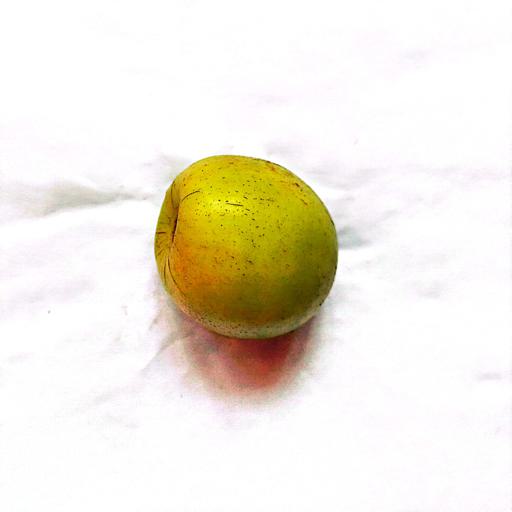
Label: healthy